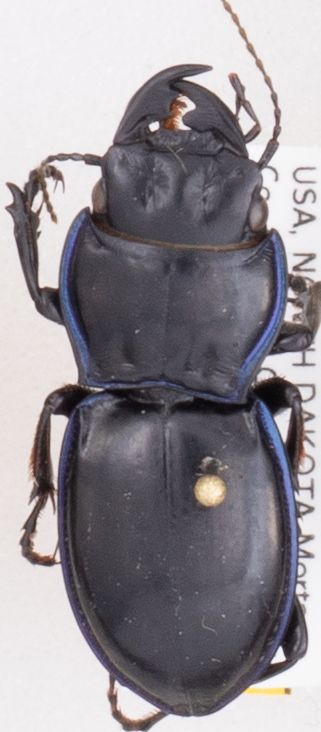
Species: Pasimachus elongatus
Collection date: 2019-06-25
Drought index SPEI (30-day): -0.402
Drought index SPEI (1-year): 1.45
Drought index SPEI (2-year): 0.9